Baddiley Hall

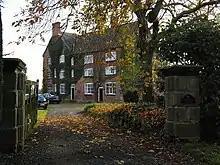
Baddiley Hall

Baddiley Hall is a country house in the settlement of Baddiley in Cheshire, England. Previously there was a half-timbered house on the site, but this had been replaced by the current house before the death of its owner, Sir Henry Mainwaring, in 1797. It is constructed in brown brick with a tiled roof, and has an L-shaped plan. Its architectural style is Georgian. The house is recorded in the National Heritage List for England as a designated Grade II listed building. Figueirdo and Treuherz comment that it is "a modest Georgian brick manor house, hardly more than a farmhouse".